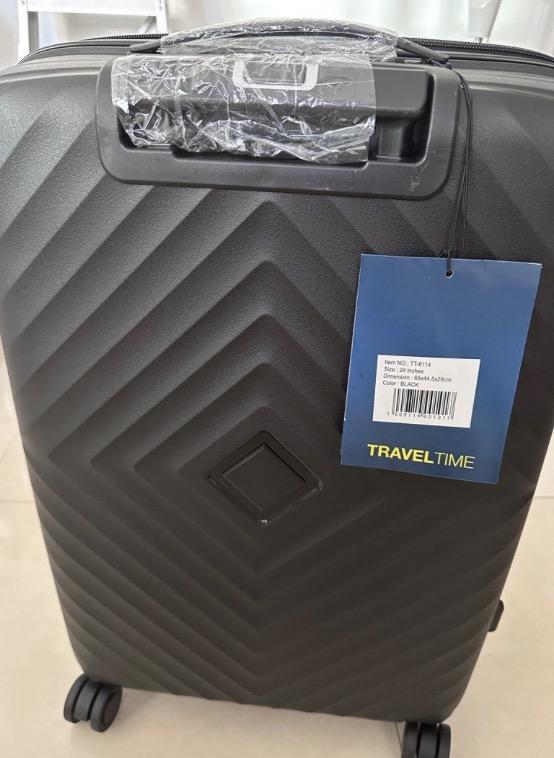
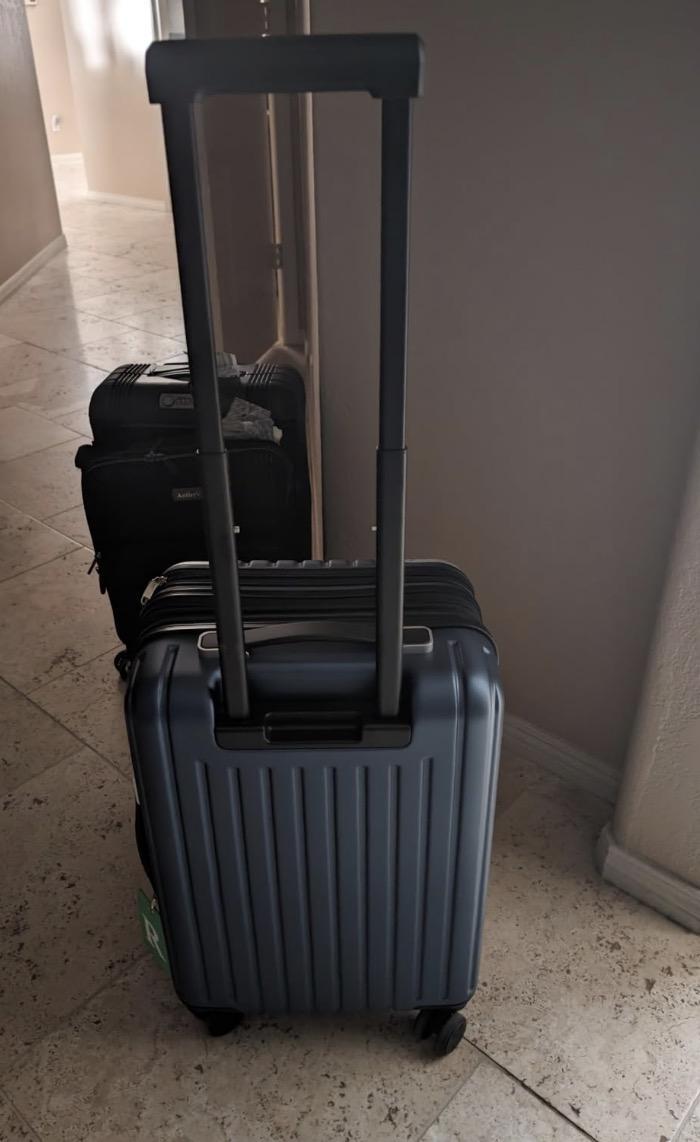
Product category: items_tea
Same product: no